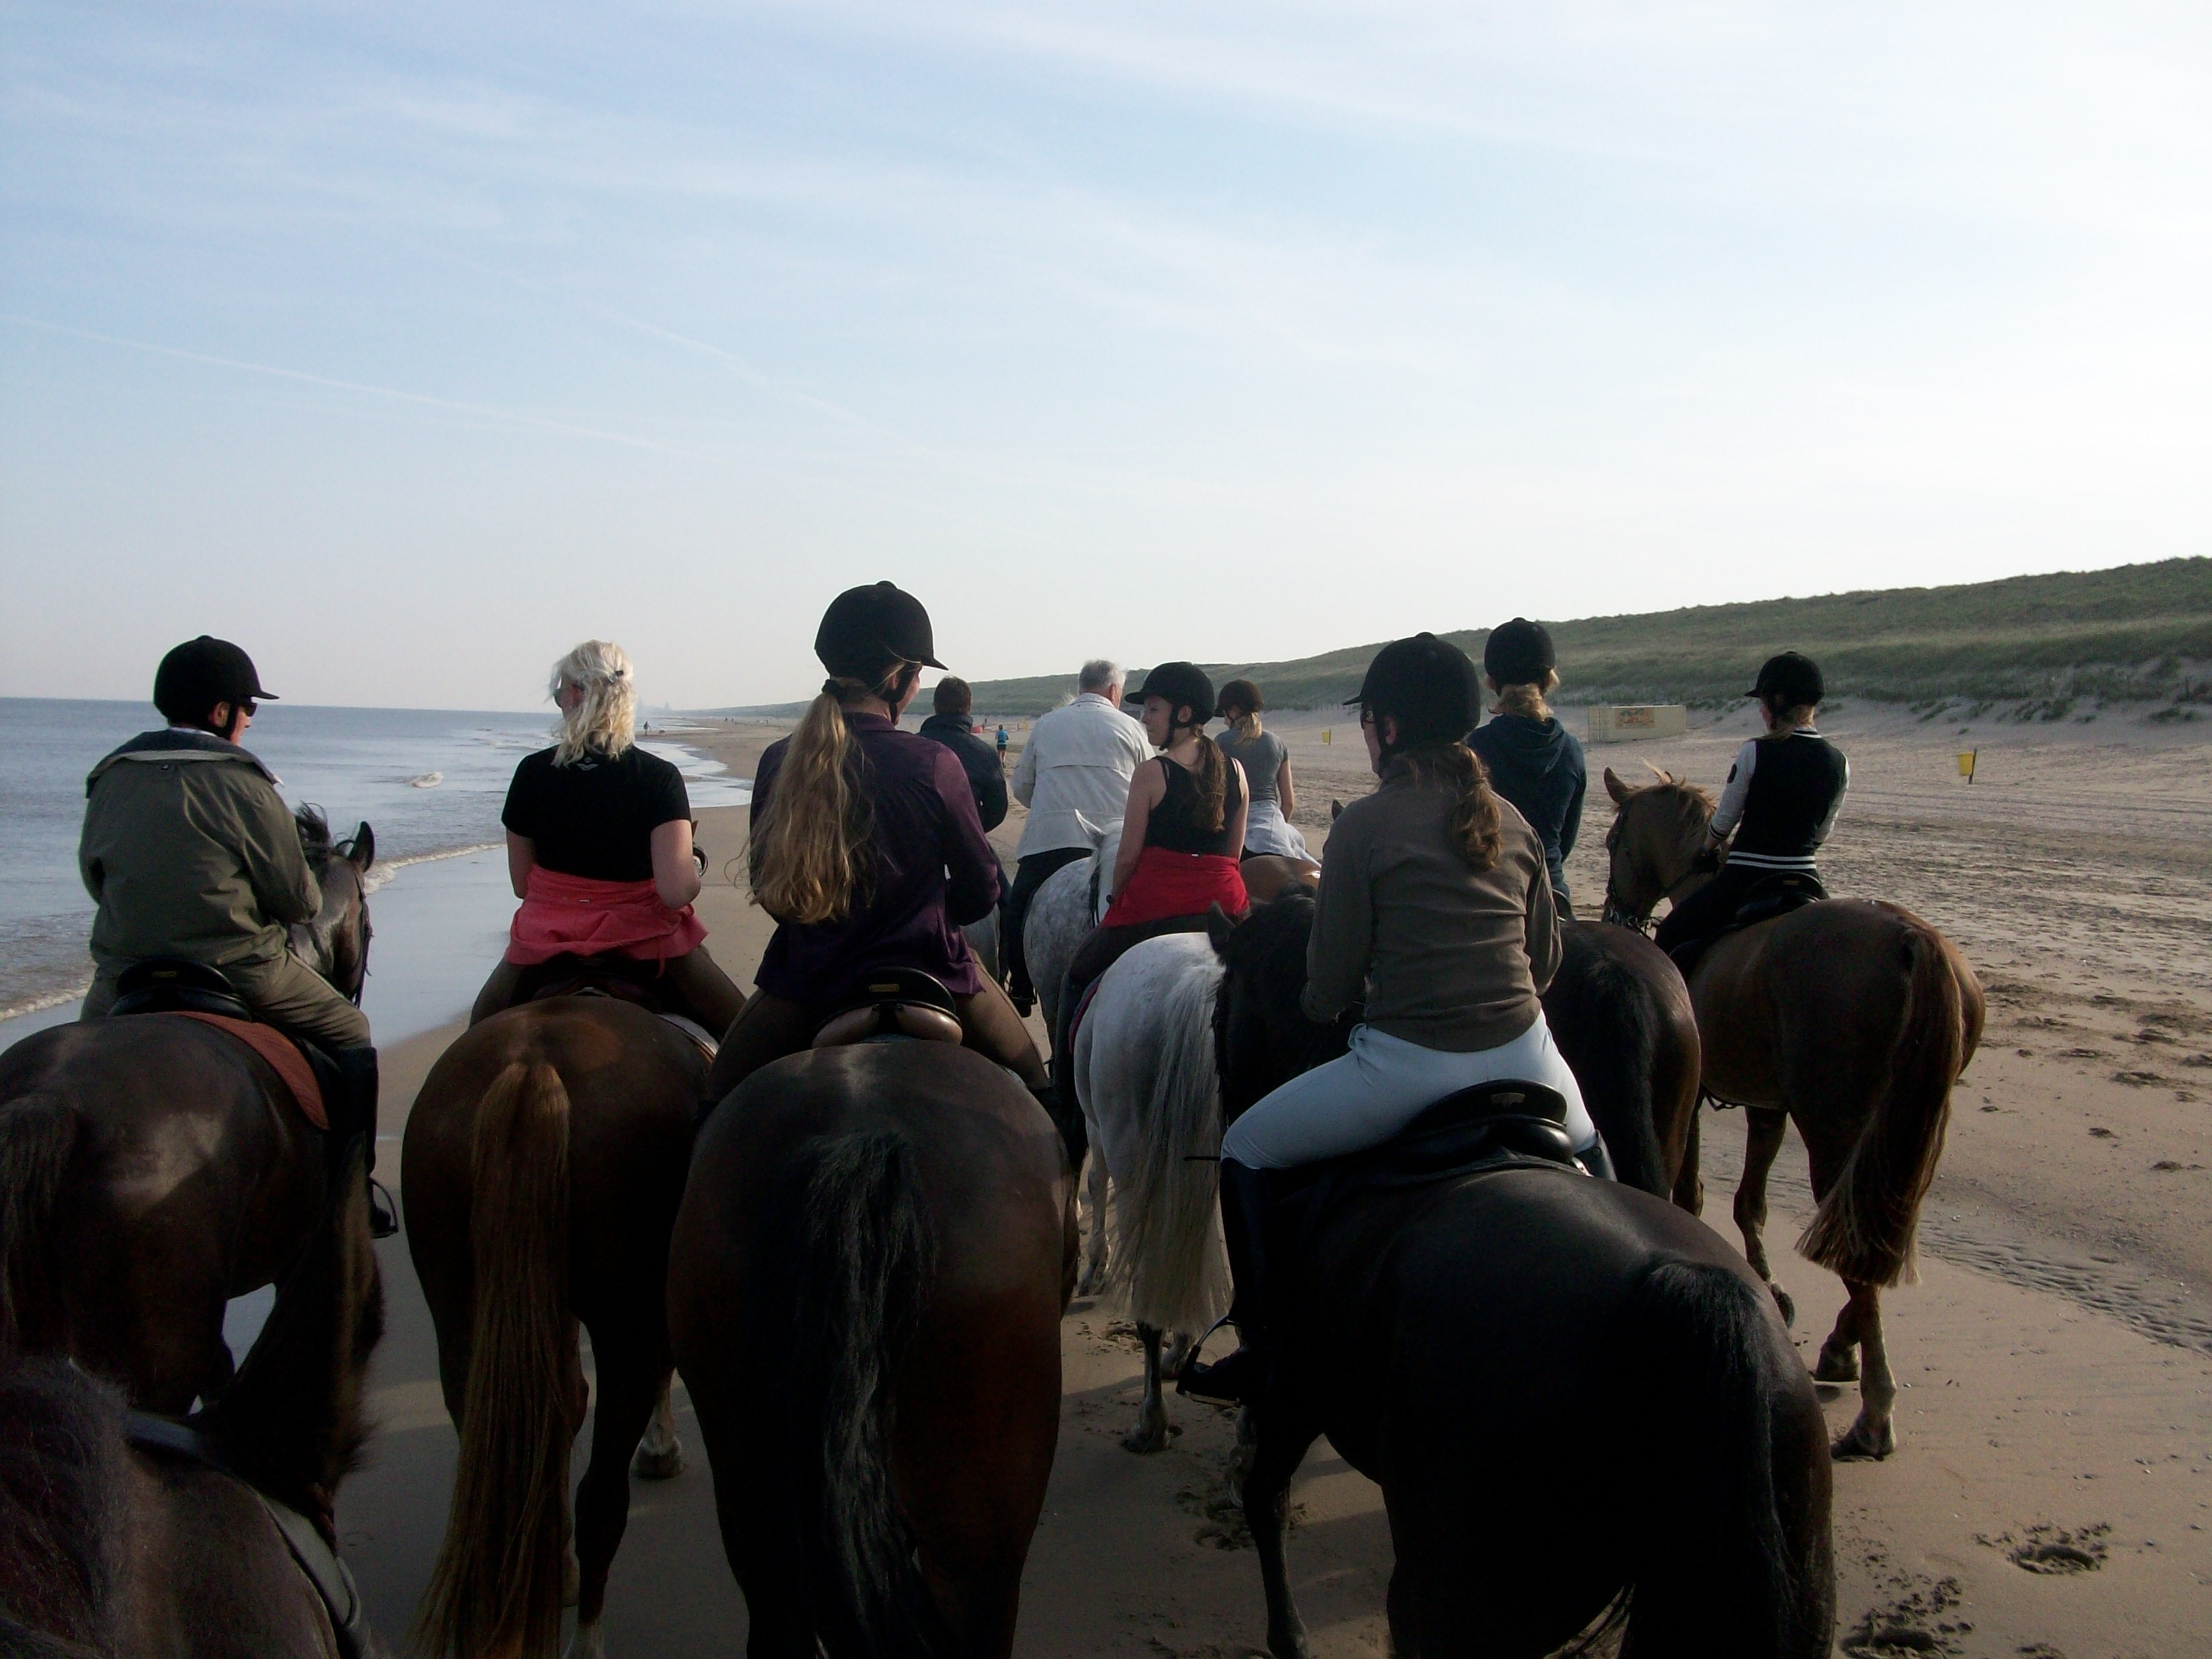
beach, group, people, rider, spring, horse, cosy, tourism, horses, riders, amazon, equestrianism, horse like mammal, animal sports, equestrian sport, beach ride, amazons